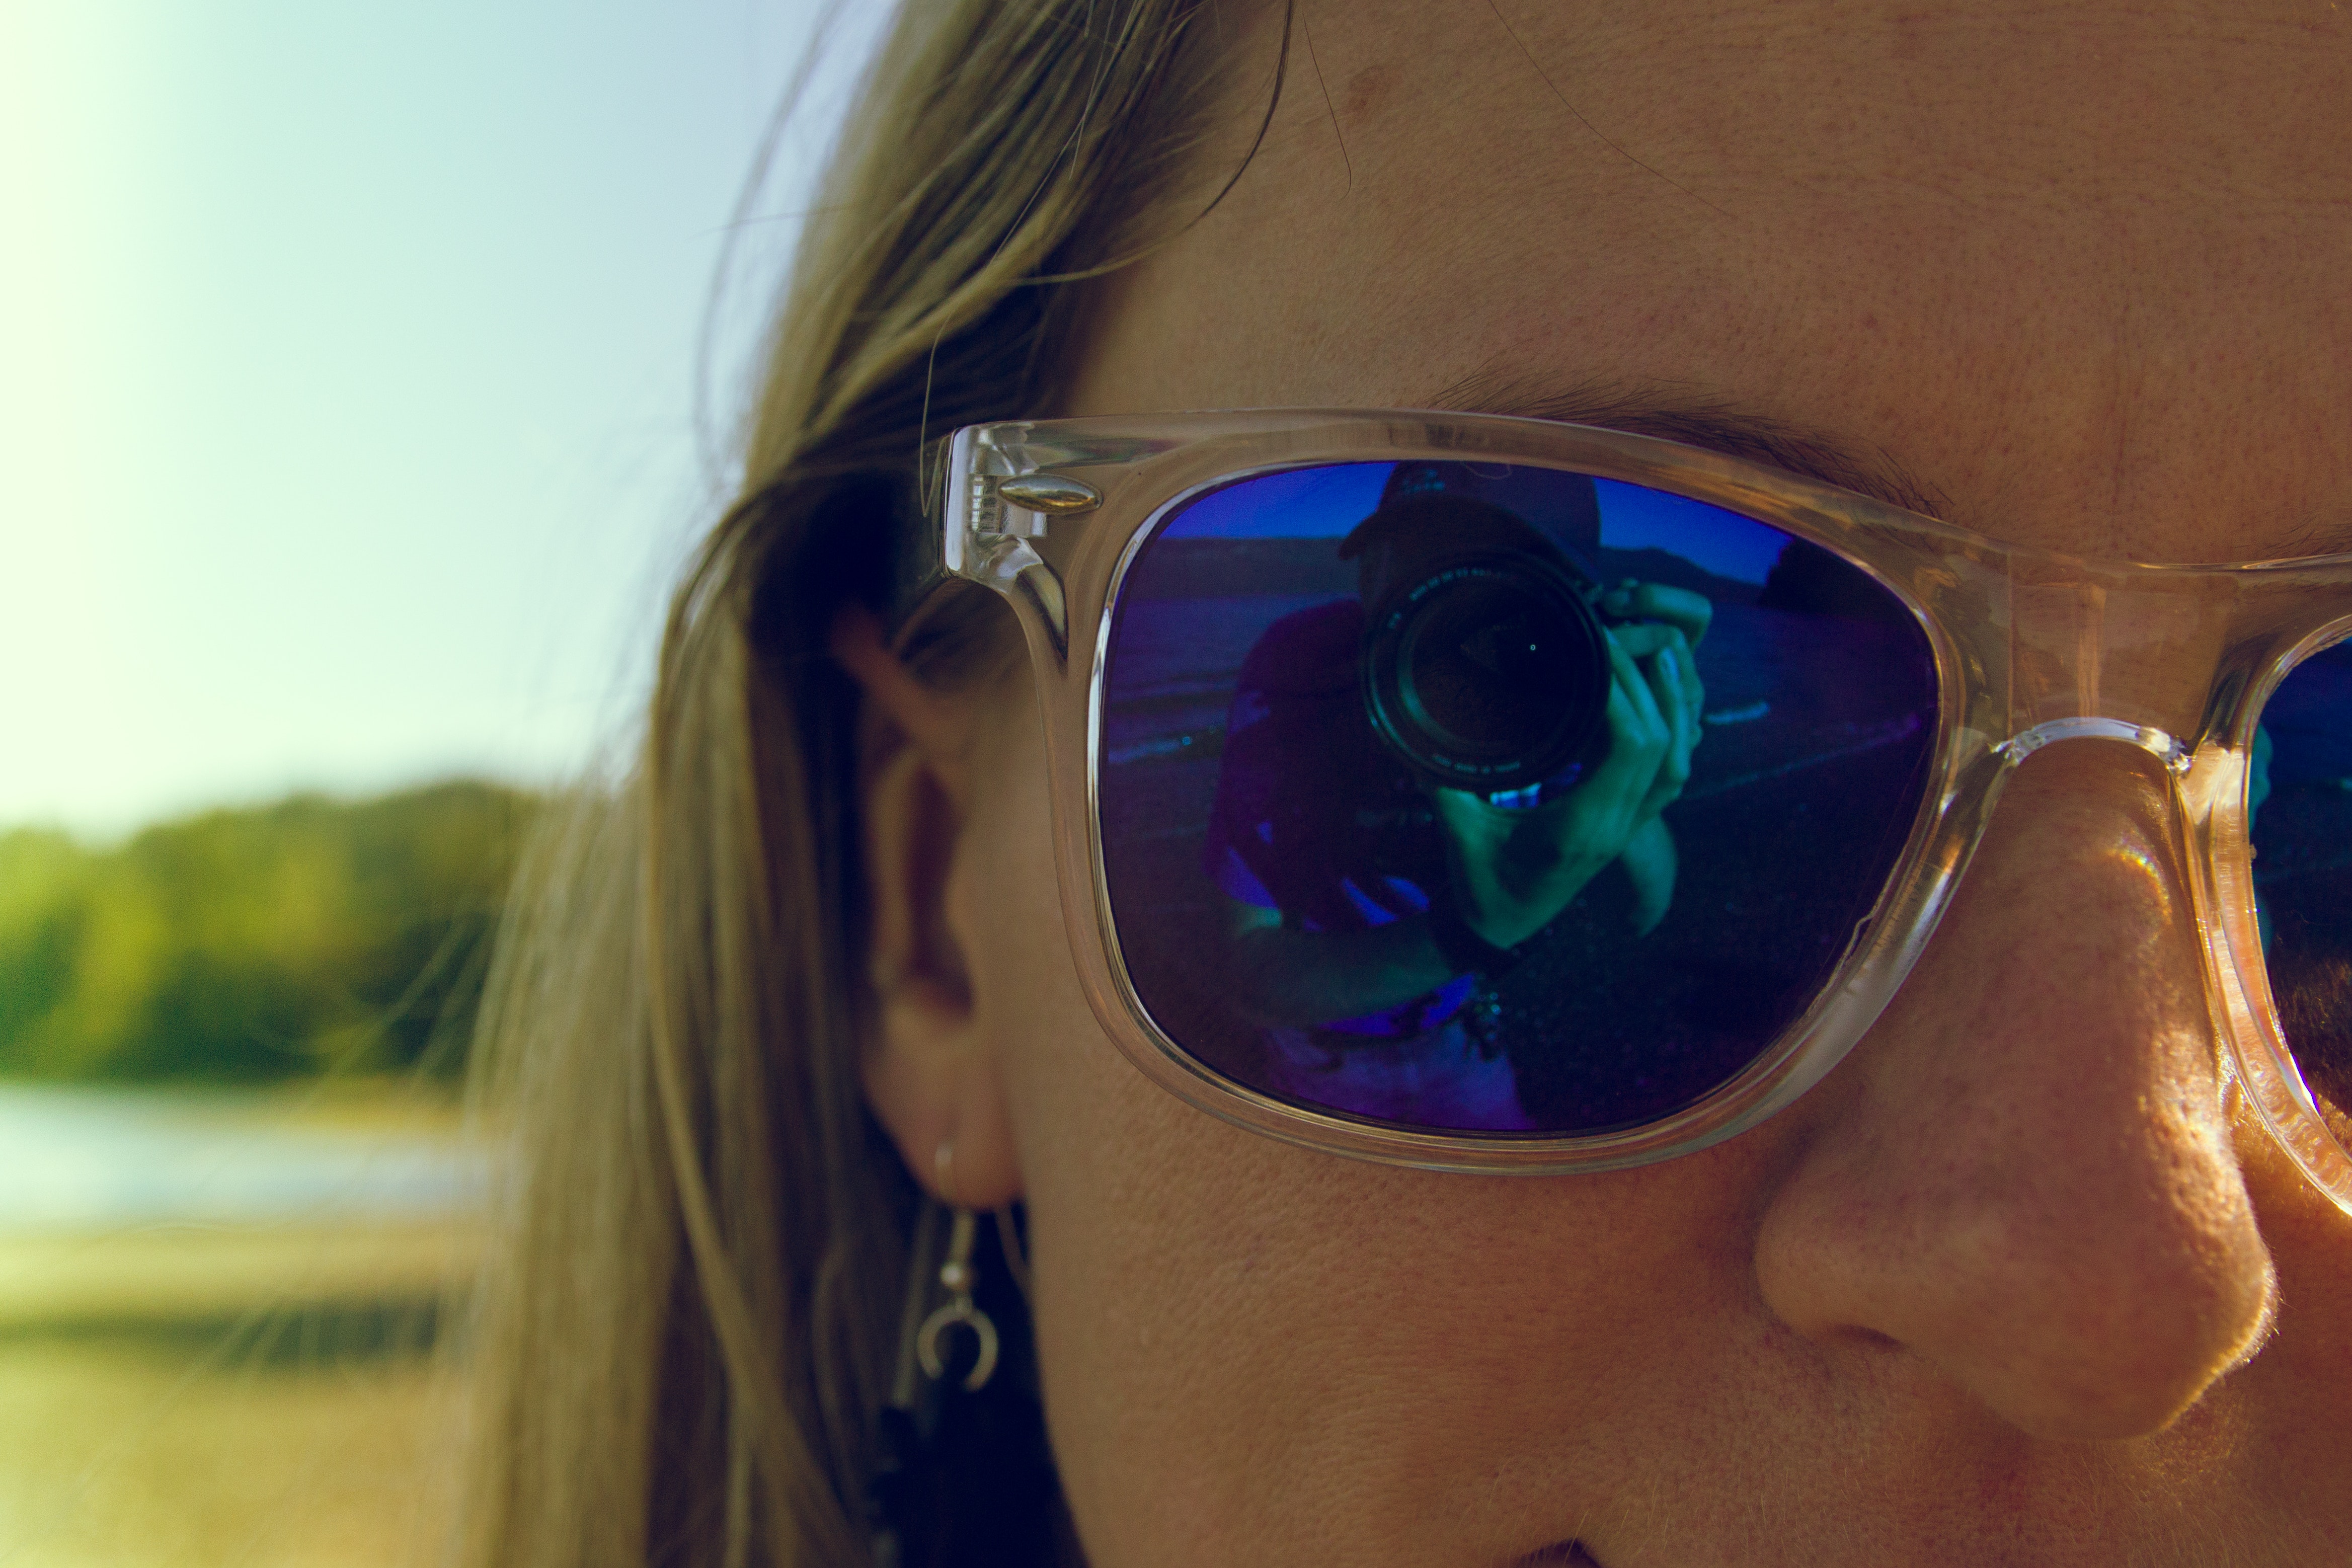
eyewear, sunglasses, glasses, face, hair, blue, cool, reflection, head, lip, nose, beauty, close up, skin, vision care, personal protective equipment, eye, fun, blond, goggles, summer, tree, photography, electric blue, aviator sunglass, glass, vacation, black hair, Eye glass accessory, ear, eyelash